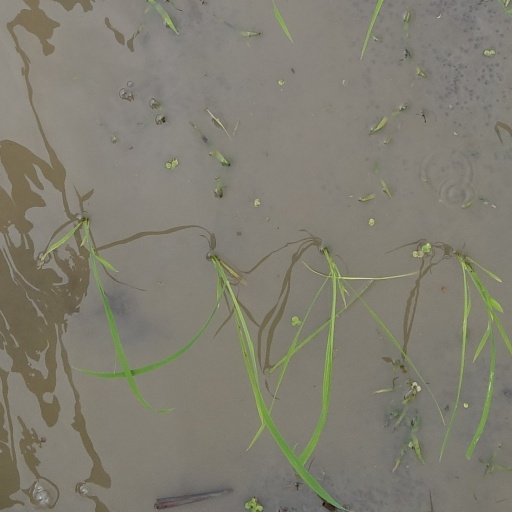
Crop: rice